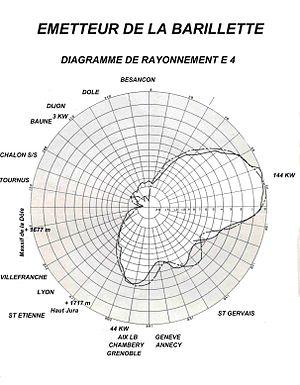
Diagramme de rayonnement VHF, 4, de l'émetteur de La Barillette-Gingins, Vaud, Suisse. En canal 34 V, le faisceau présente une forme sensiblement identique, mais le signal est moins puissant, &lt
La Barillette est un sommet du Jura vaudois en Suisse culminant à 1 528 mètres d'altitude dans le massif de La Dôle.